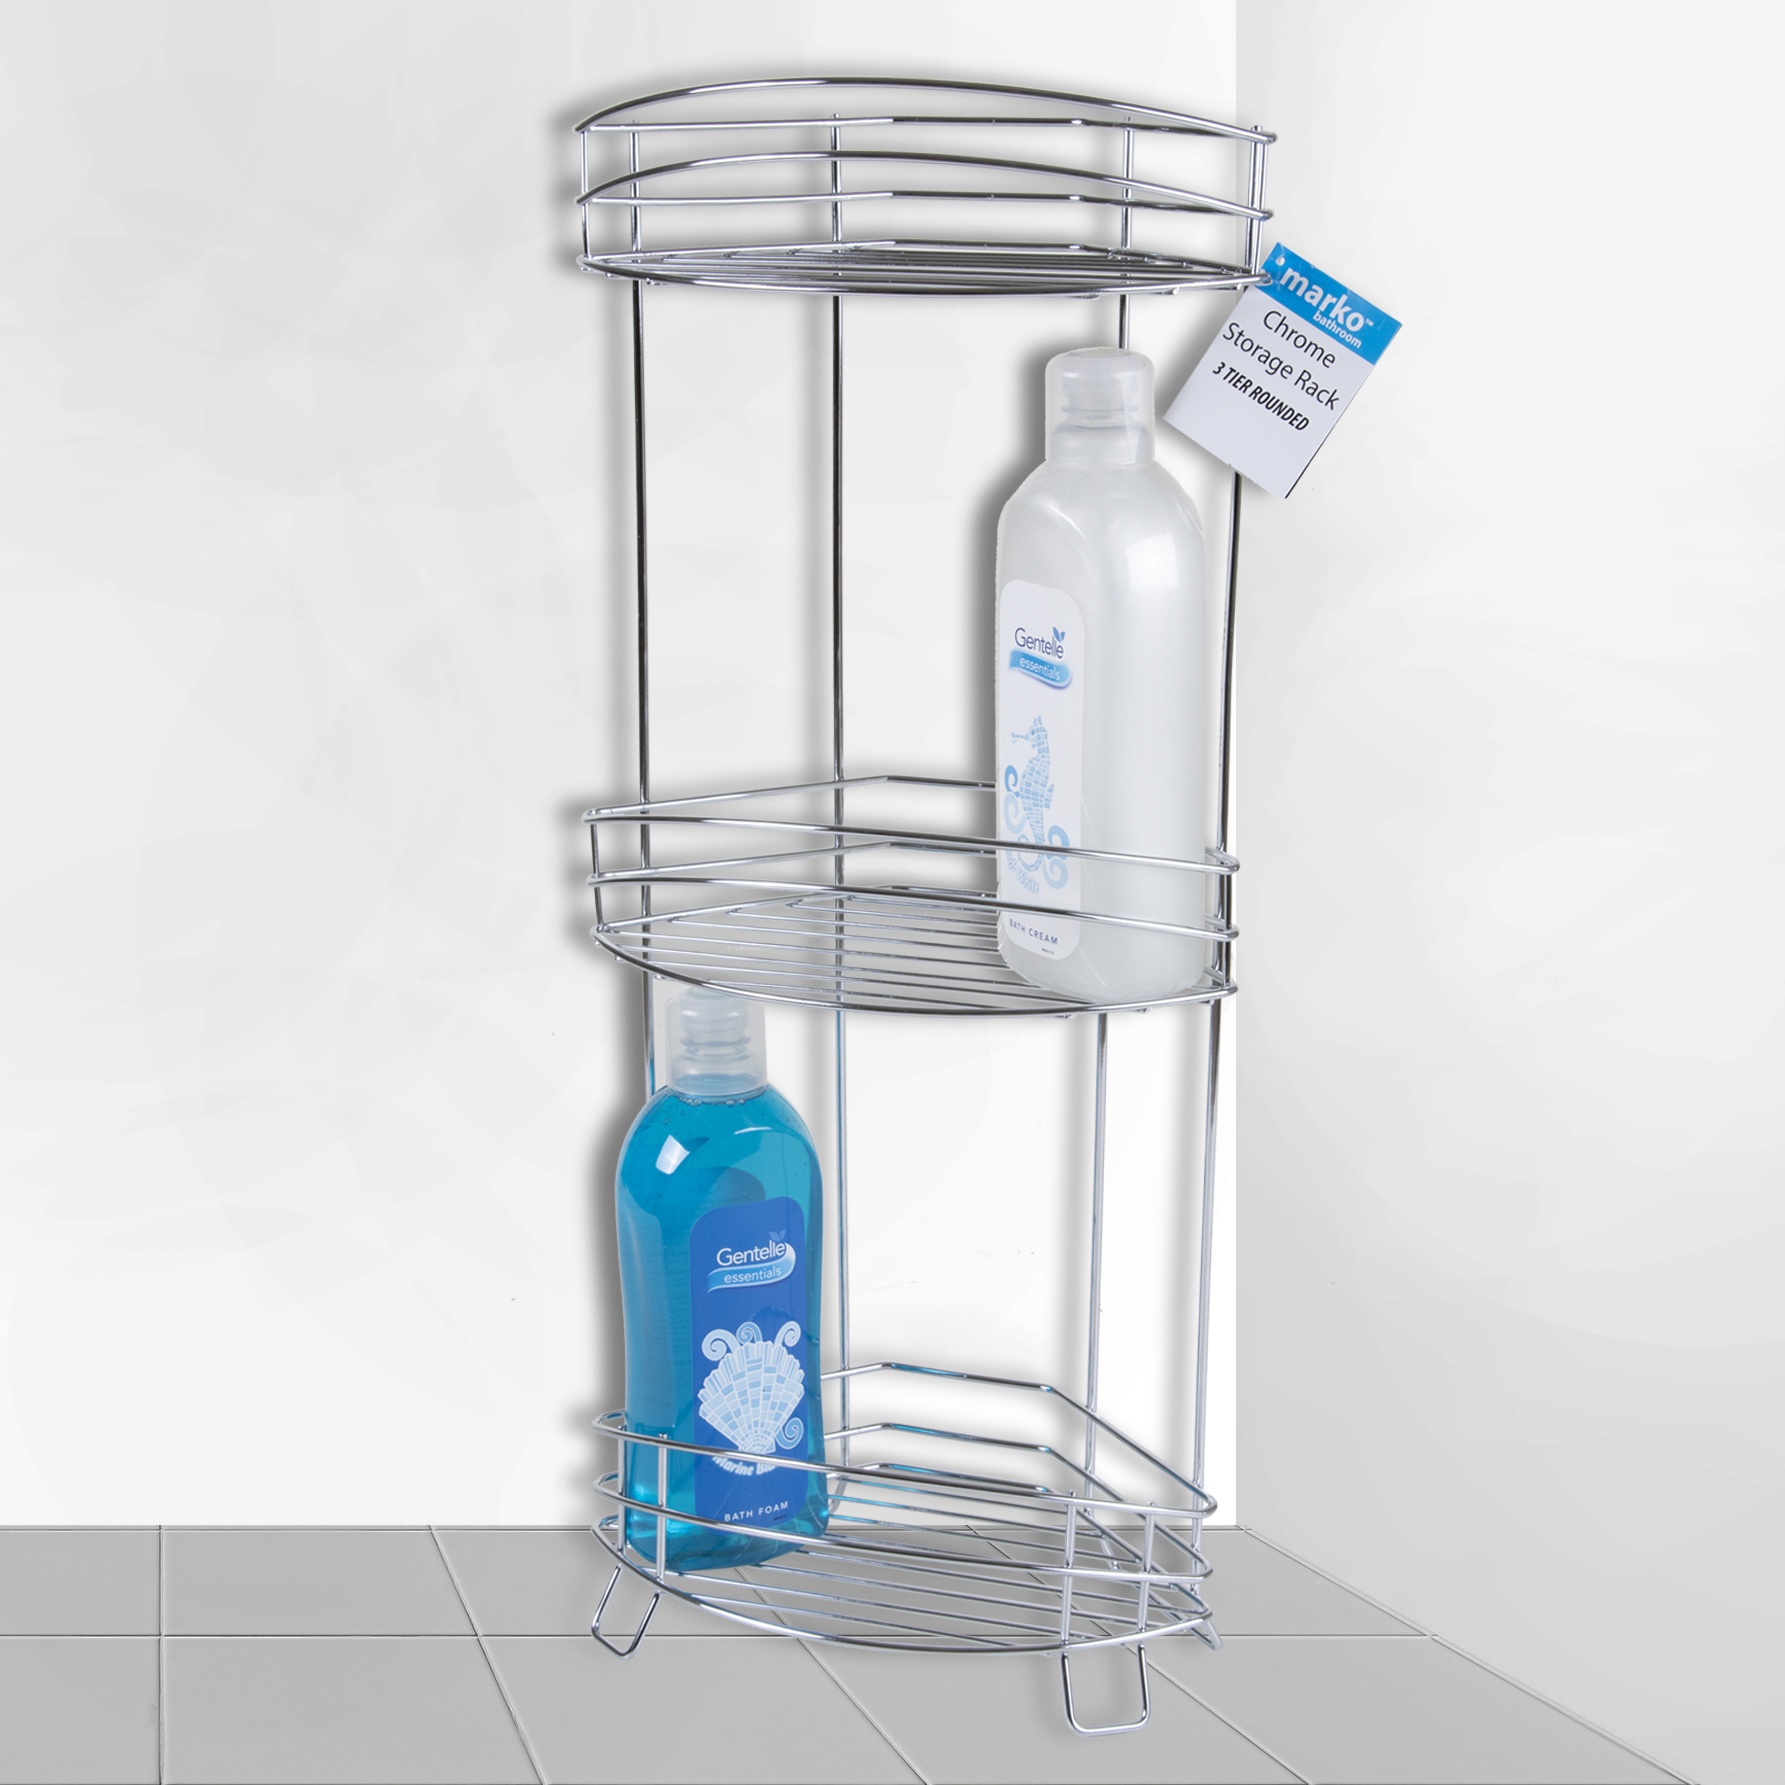
Chrome Storage Rack - 3 Tier Rounded
This great bathroom storage solution is ideal for holding toiletries and other bathroom/shower accessories. The wire gauge design means water simply washes over the unit without builld up. Great for vertical storage. This model has a 3 tier shelf design and is finished in chrome. Features: 3 tier design Chrome finish Ideal for bathrooms Freestanding unit with 4 wire gauge feet Product Specification: 19cm (W) x 18cm (D) x 67cm (H) Wire gauge: 3/4/5mm
Brand: marko bathroom
Category: Home & Garden > Bathroom Accessories > Bath Caddies > Freestanding Caddies